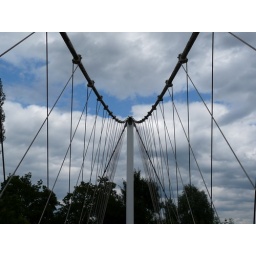
A bridge close to a lake in Stuttgart, Germany.